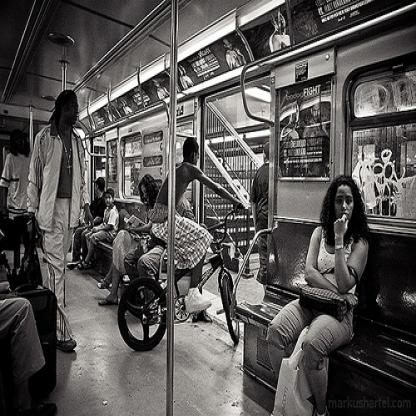
Scene: Indoor